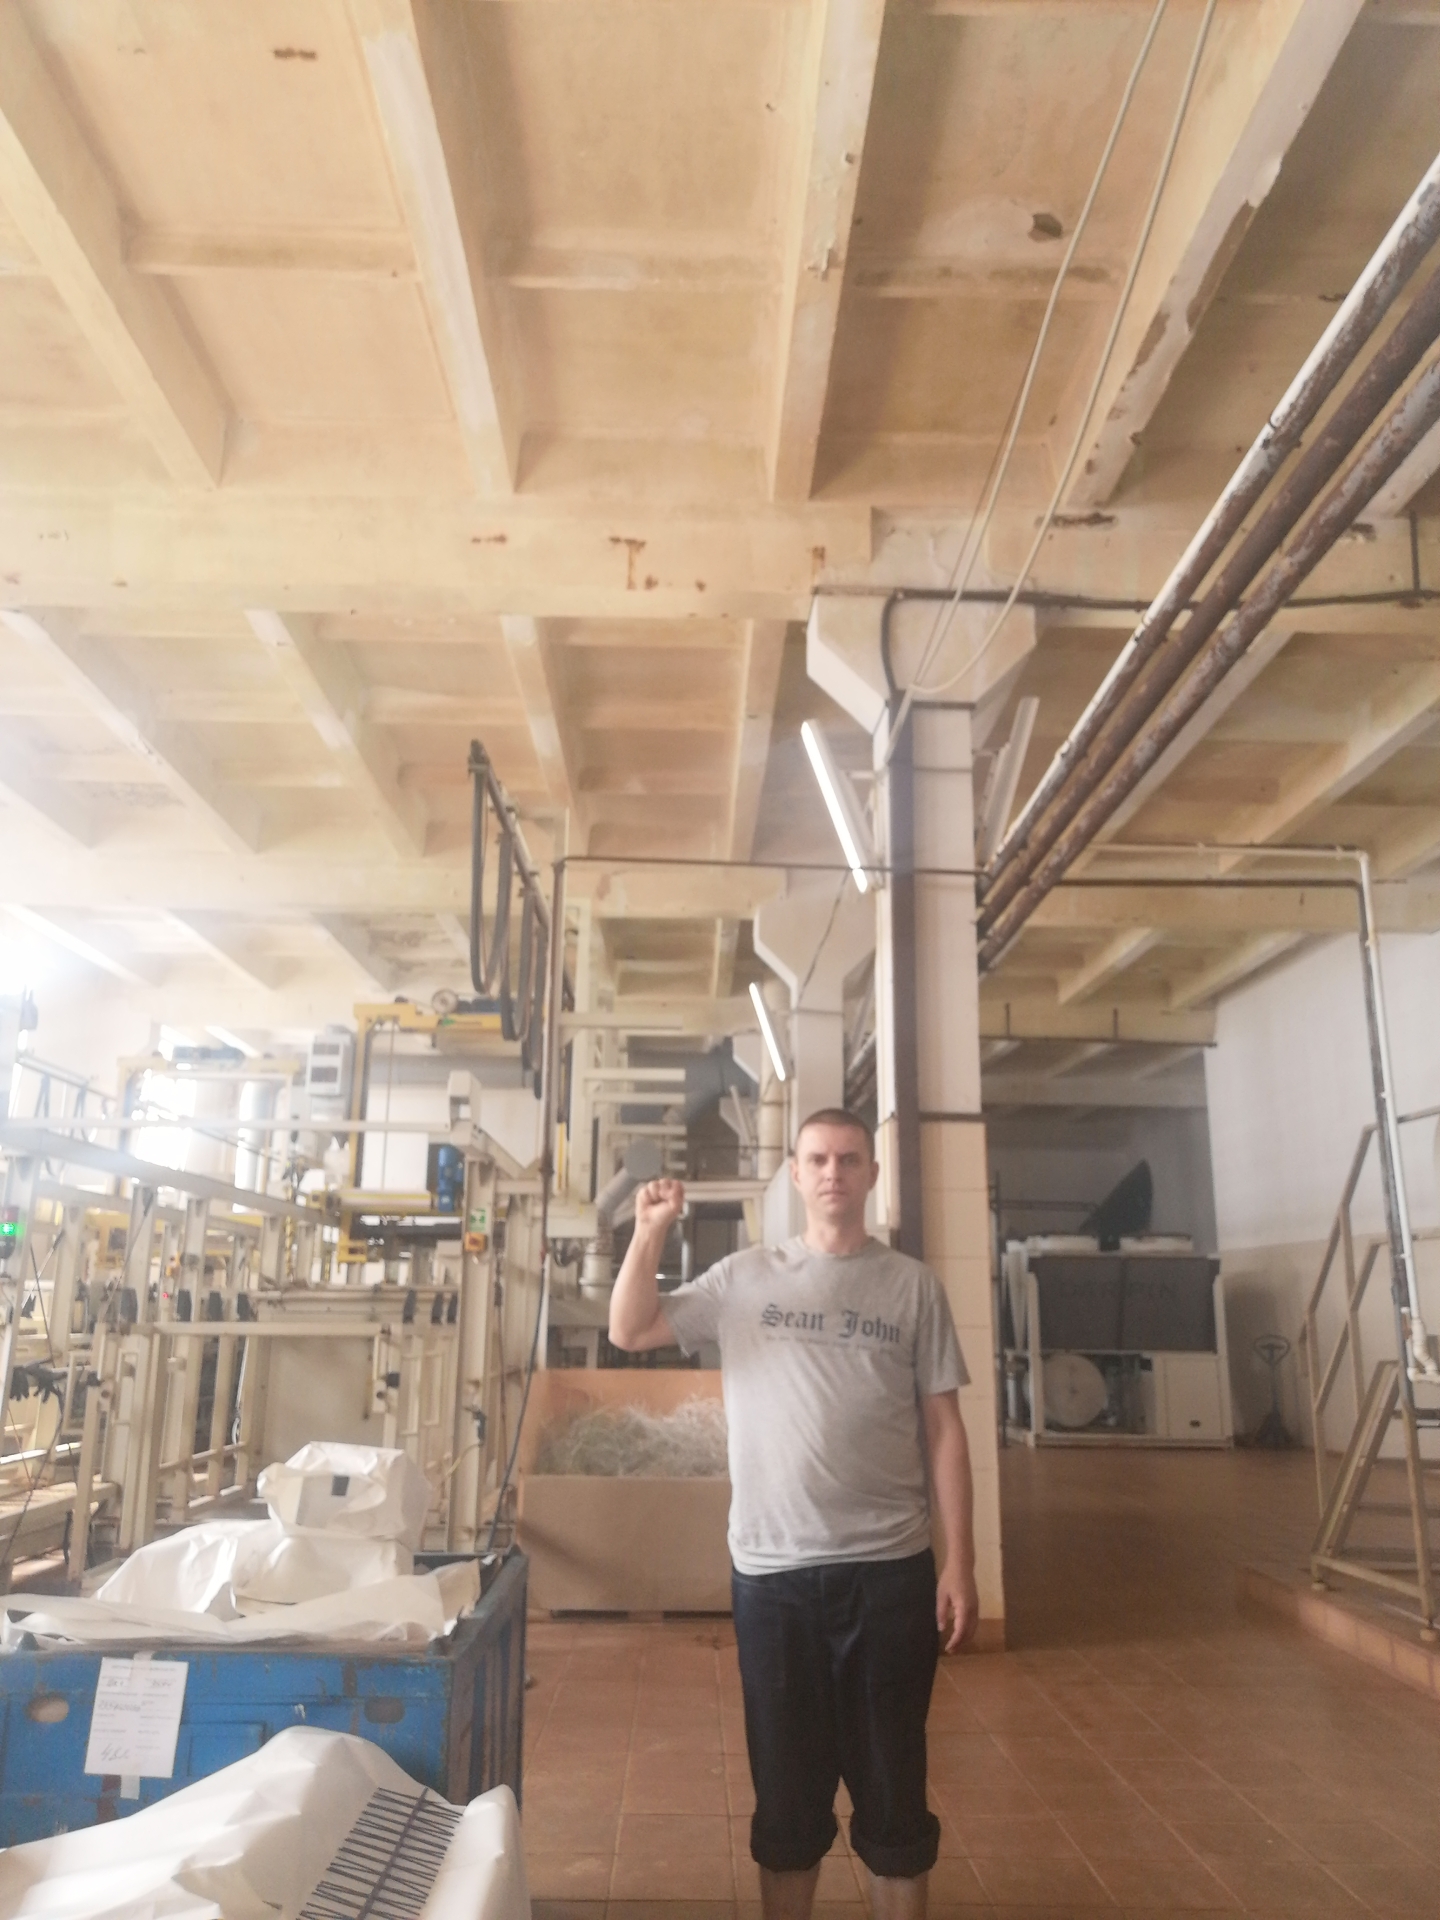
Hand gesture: fist